Opium production in Afghanistan

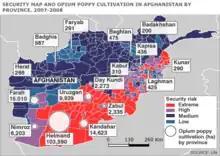
Regional security risks and levels of opium poppy cultivation in 2007–2008.

Two of the following three growing seasons saw record levels of opium poppy cultivation. Corrupt officials may have undermined the government's enforcement efforts. Afghan farmers claimed that "government officials take bribes for turning a blind eye to the drug trade while punishing poor opium growers."